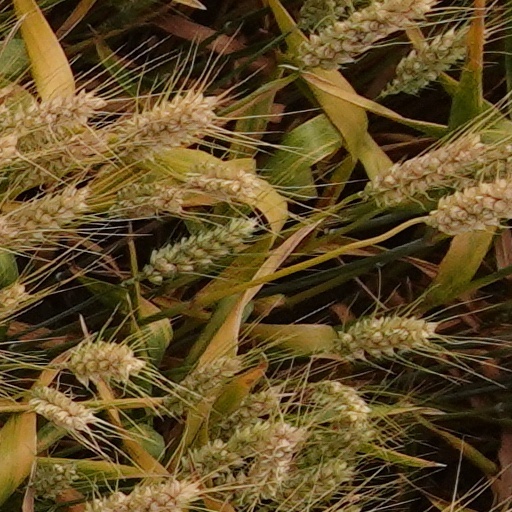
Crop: wheat